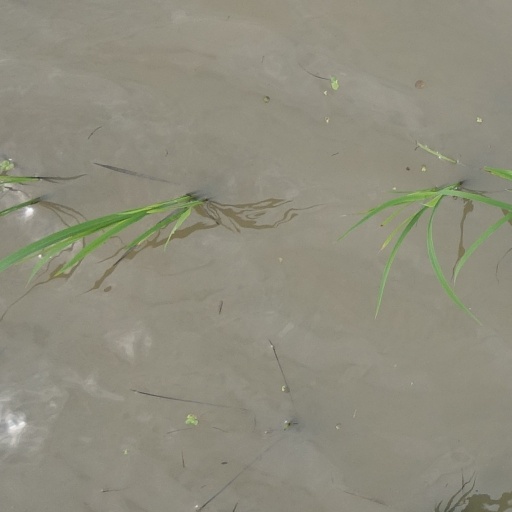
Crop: rice